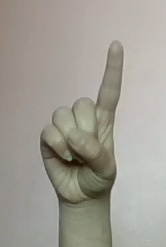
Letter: bb